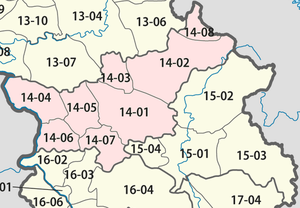
La province de Saravane est une province du Sud du Laos. Elle est frontalière de la Thaïlande à l'ouest et du Viêt Nam à l'est. Au nord se trouve la province de Savannakhet et au sud celles de Champassak et de Sékong.